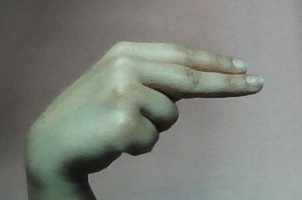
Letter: ain